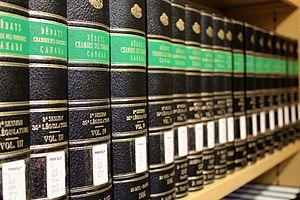
Rangée de Débats de la Chambre des communes
La Bibliothèque du Parlement est la bibliothèque législative du Parlement du Canada. Créée par l'Acte relatif à la Bibliothèque du Parlement en 1871, elle sert aux législateurs pour leurs besoins de recherche et d'analyse de l'information. Les collections et services de la bibliothèque sont répartis entre plusieurs succursales localisées dans les différents édifices parlementaires de la région de la capitale nationale du Canada. Son siège historique, ouvert en 1876 et toujours en fonction, est situé à l'arrière de l'Édifice du Centre sur la colline du Parlement à Ottawa en Ontario. Dernier vestige du complexe parlementaire original détruit par un incendie, le 3 février 1916, la bibliothèque est un symbole national du Canada et figure, en tant que tel, sur le revers des billets de dix dollars canadiens.